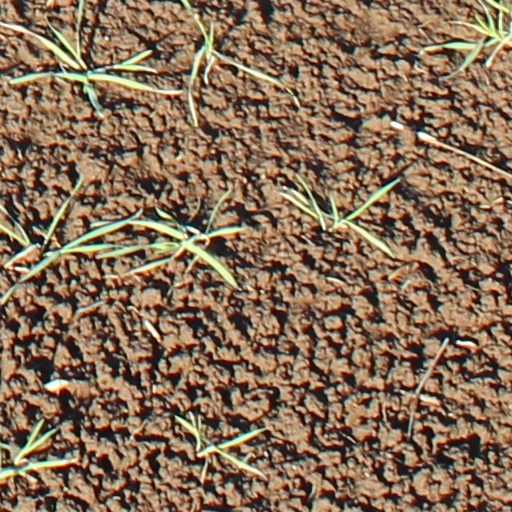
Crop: wheat